Washington Senators (1961–1971)

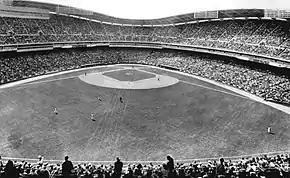
The Washington Senators played at RFK Stadium from 1962 to 1971.

In the sophomore season of the Senators, the team performed worse than the previous year. The team was in last place from game 7 on April 21 through the end of the season. The Senators ended the season with a dismal record, 35½ games behind the World Series winning New York Yankees. The Senators played in the brand-new District of Columbia Stadium.